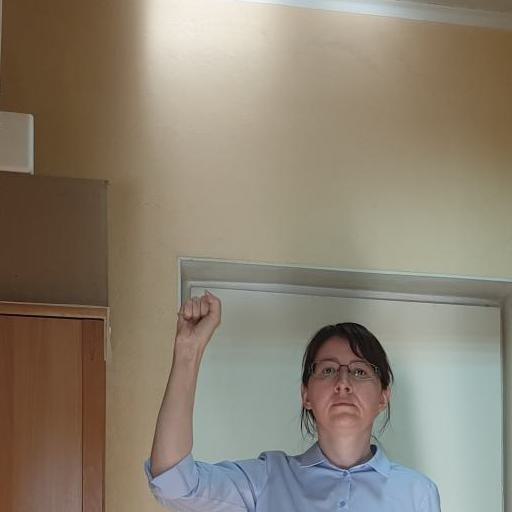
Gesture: fist